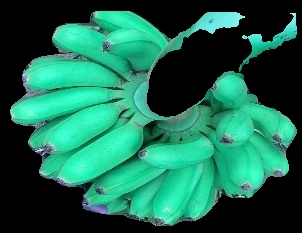
Variety: rasbale
Grade: grade1